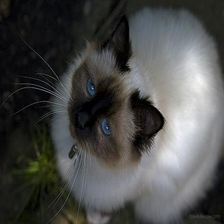
Species: cat
Breed: Birman